London Underground engineering stock

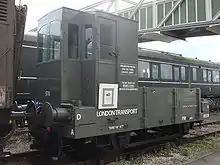
London Transport Flat Brake Van No. FB. 578

The London Underground has used various designs of brake van. They were used for the guard's accommodation and for braking purposes (when wagons in the train were not fitted with automatic brakes).